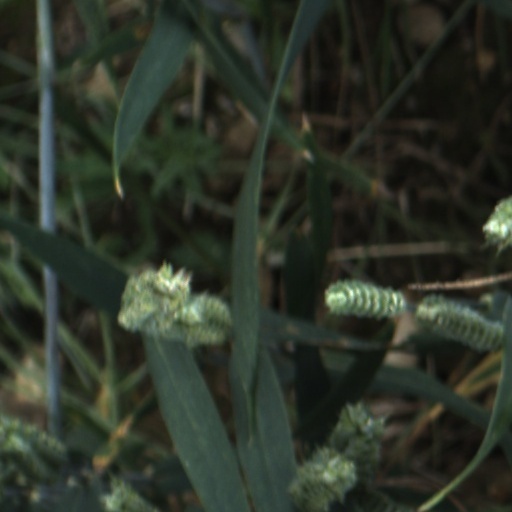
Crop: wheat